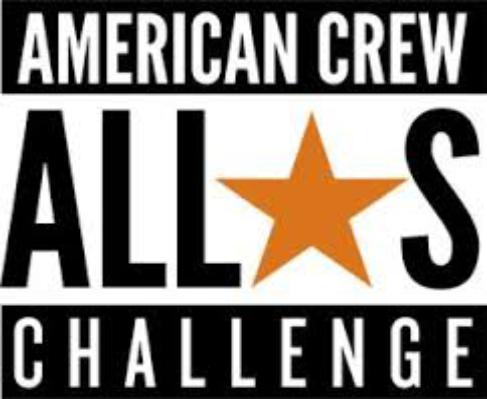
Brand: American Crew
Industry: Necessities